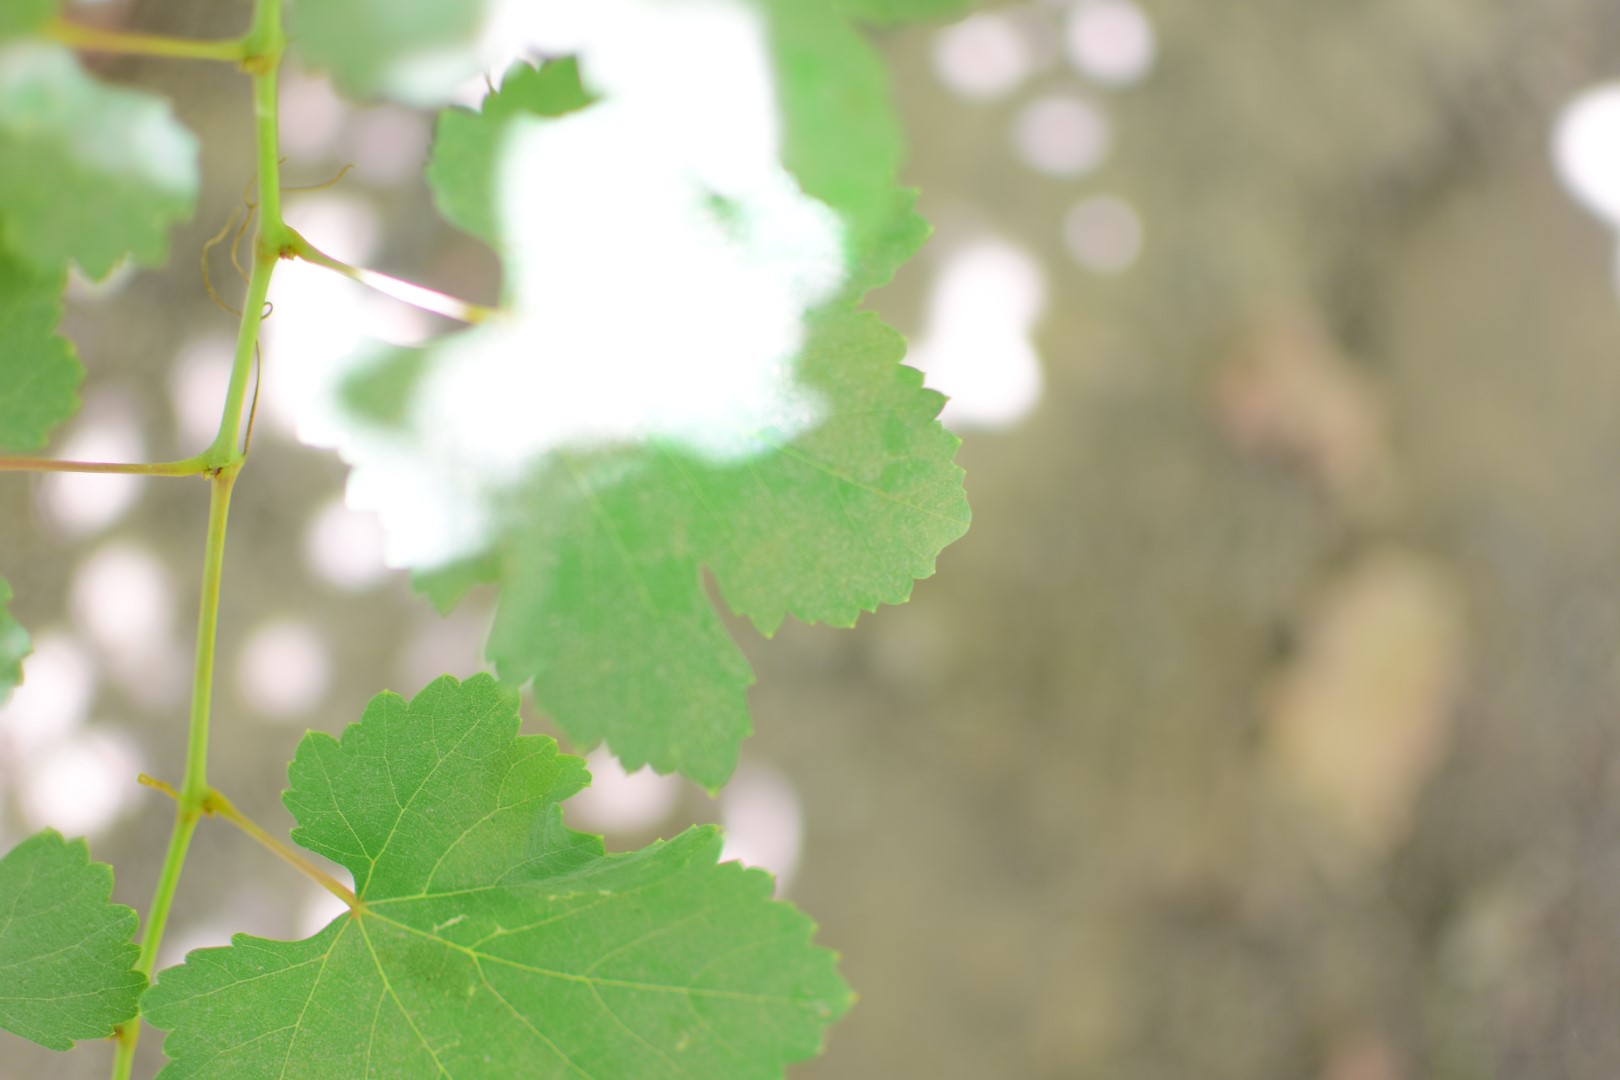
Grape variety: Frinsi